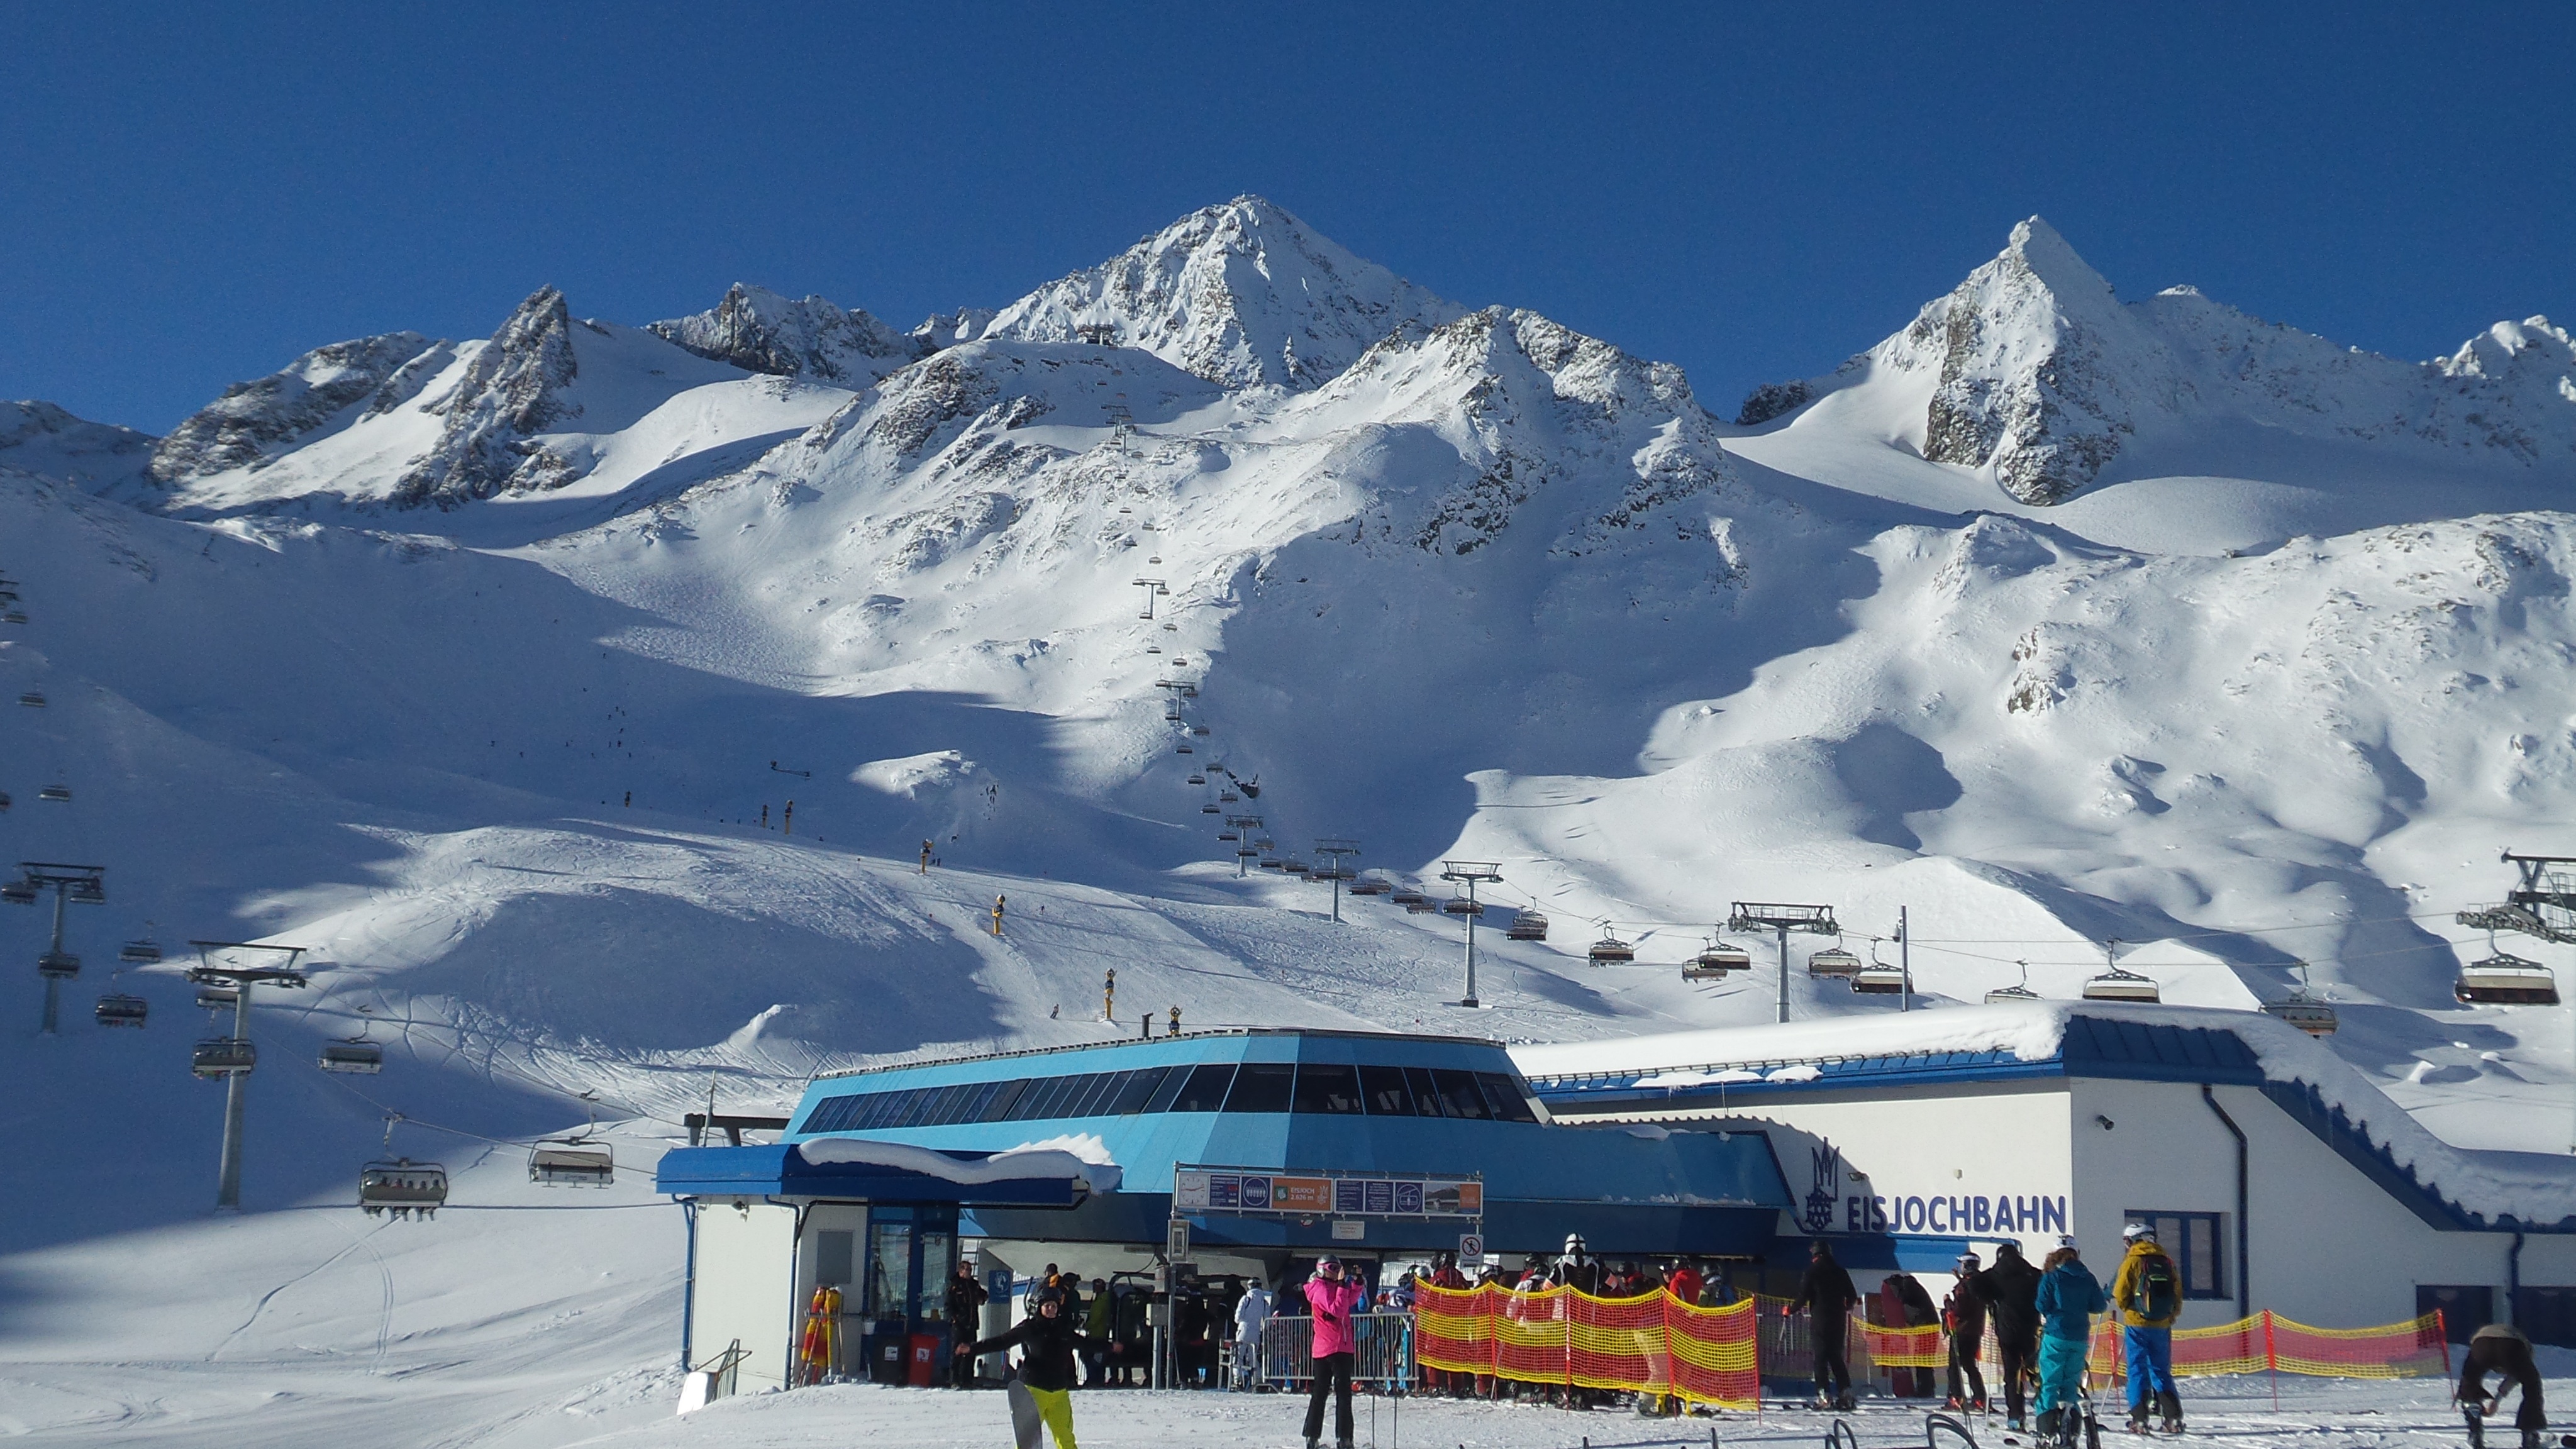
mountain, snow, winter, mountain range, panorama, weather, skiing, season, sports equipment, blue sky, winter sport, resort, mountains, alps, ski, piste, snowy alps, winter holidays, cableway, breather, ski equipment, mountainous landforms, geological phenomenon